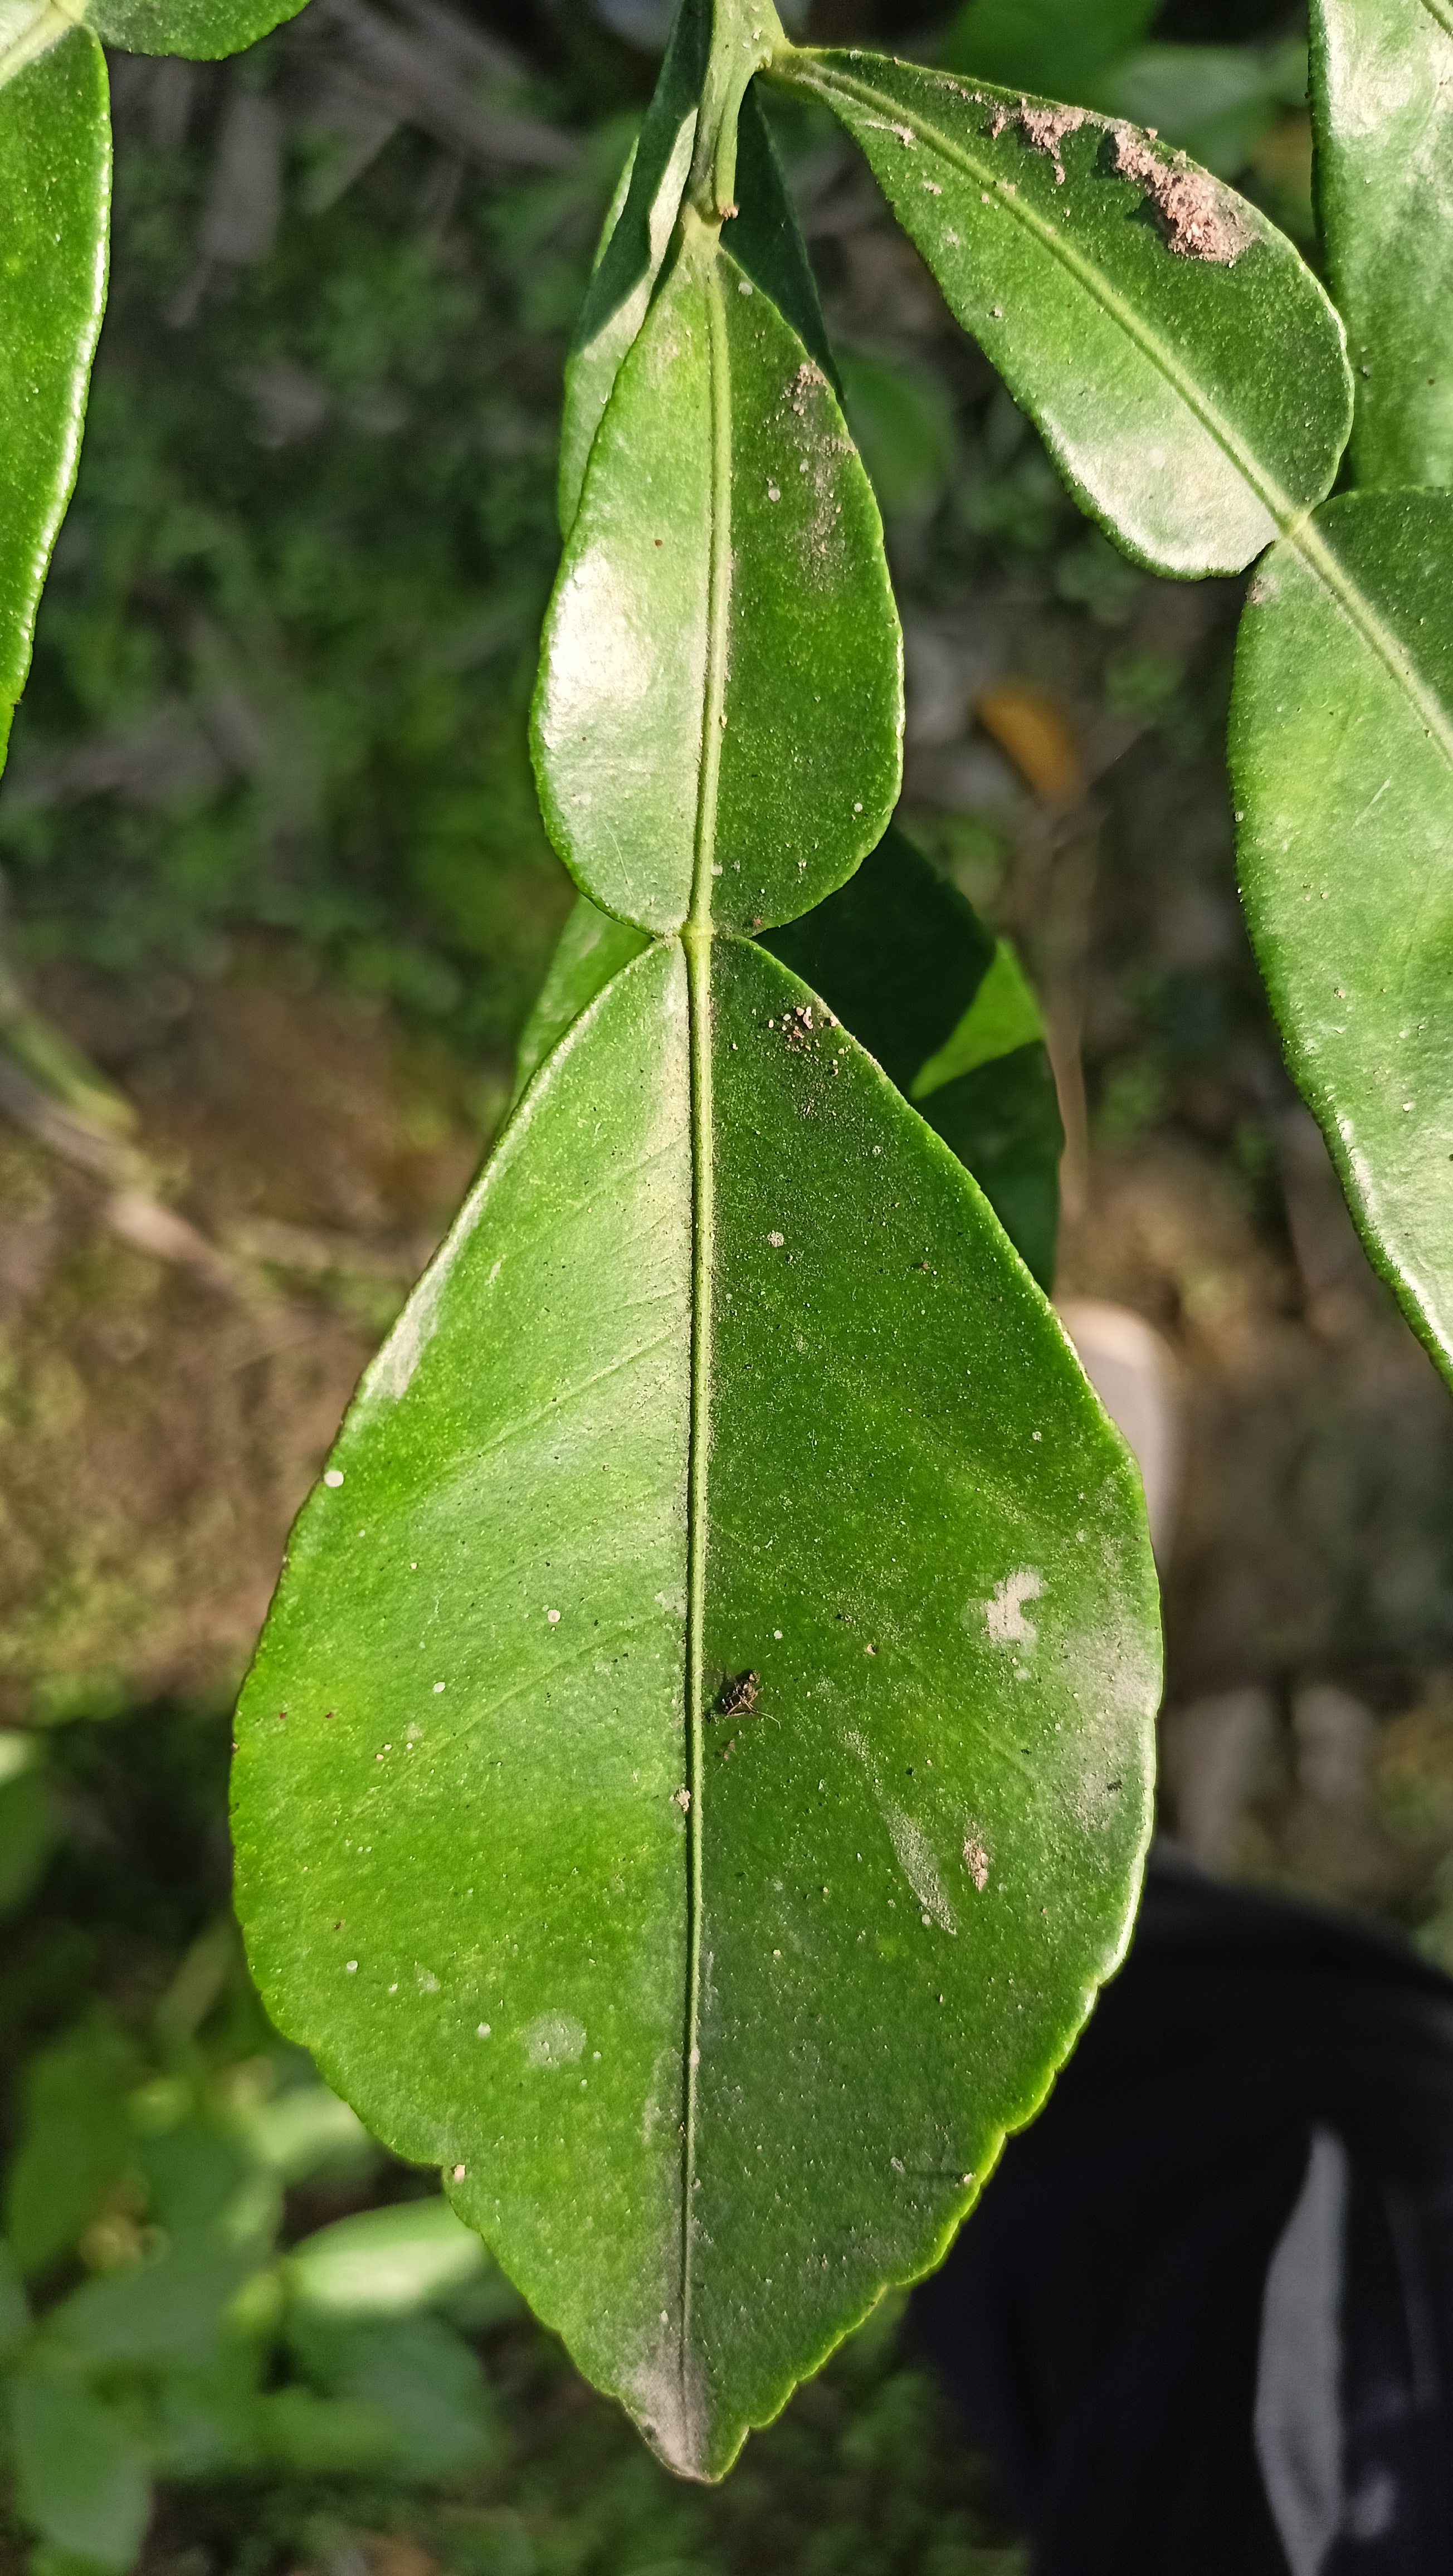
Mandarin leaf variety: Nagpuri